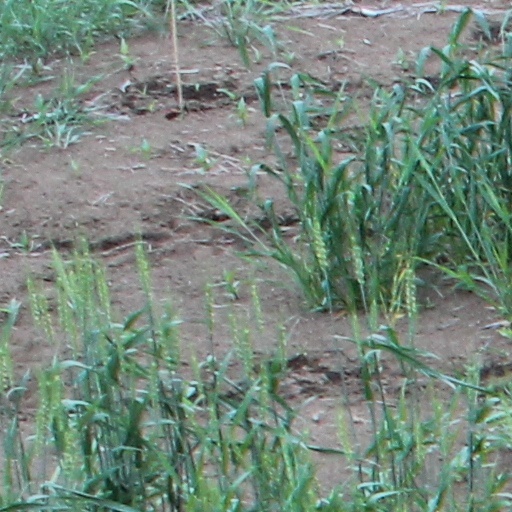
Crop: wheat